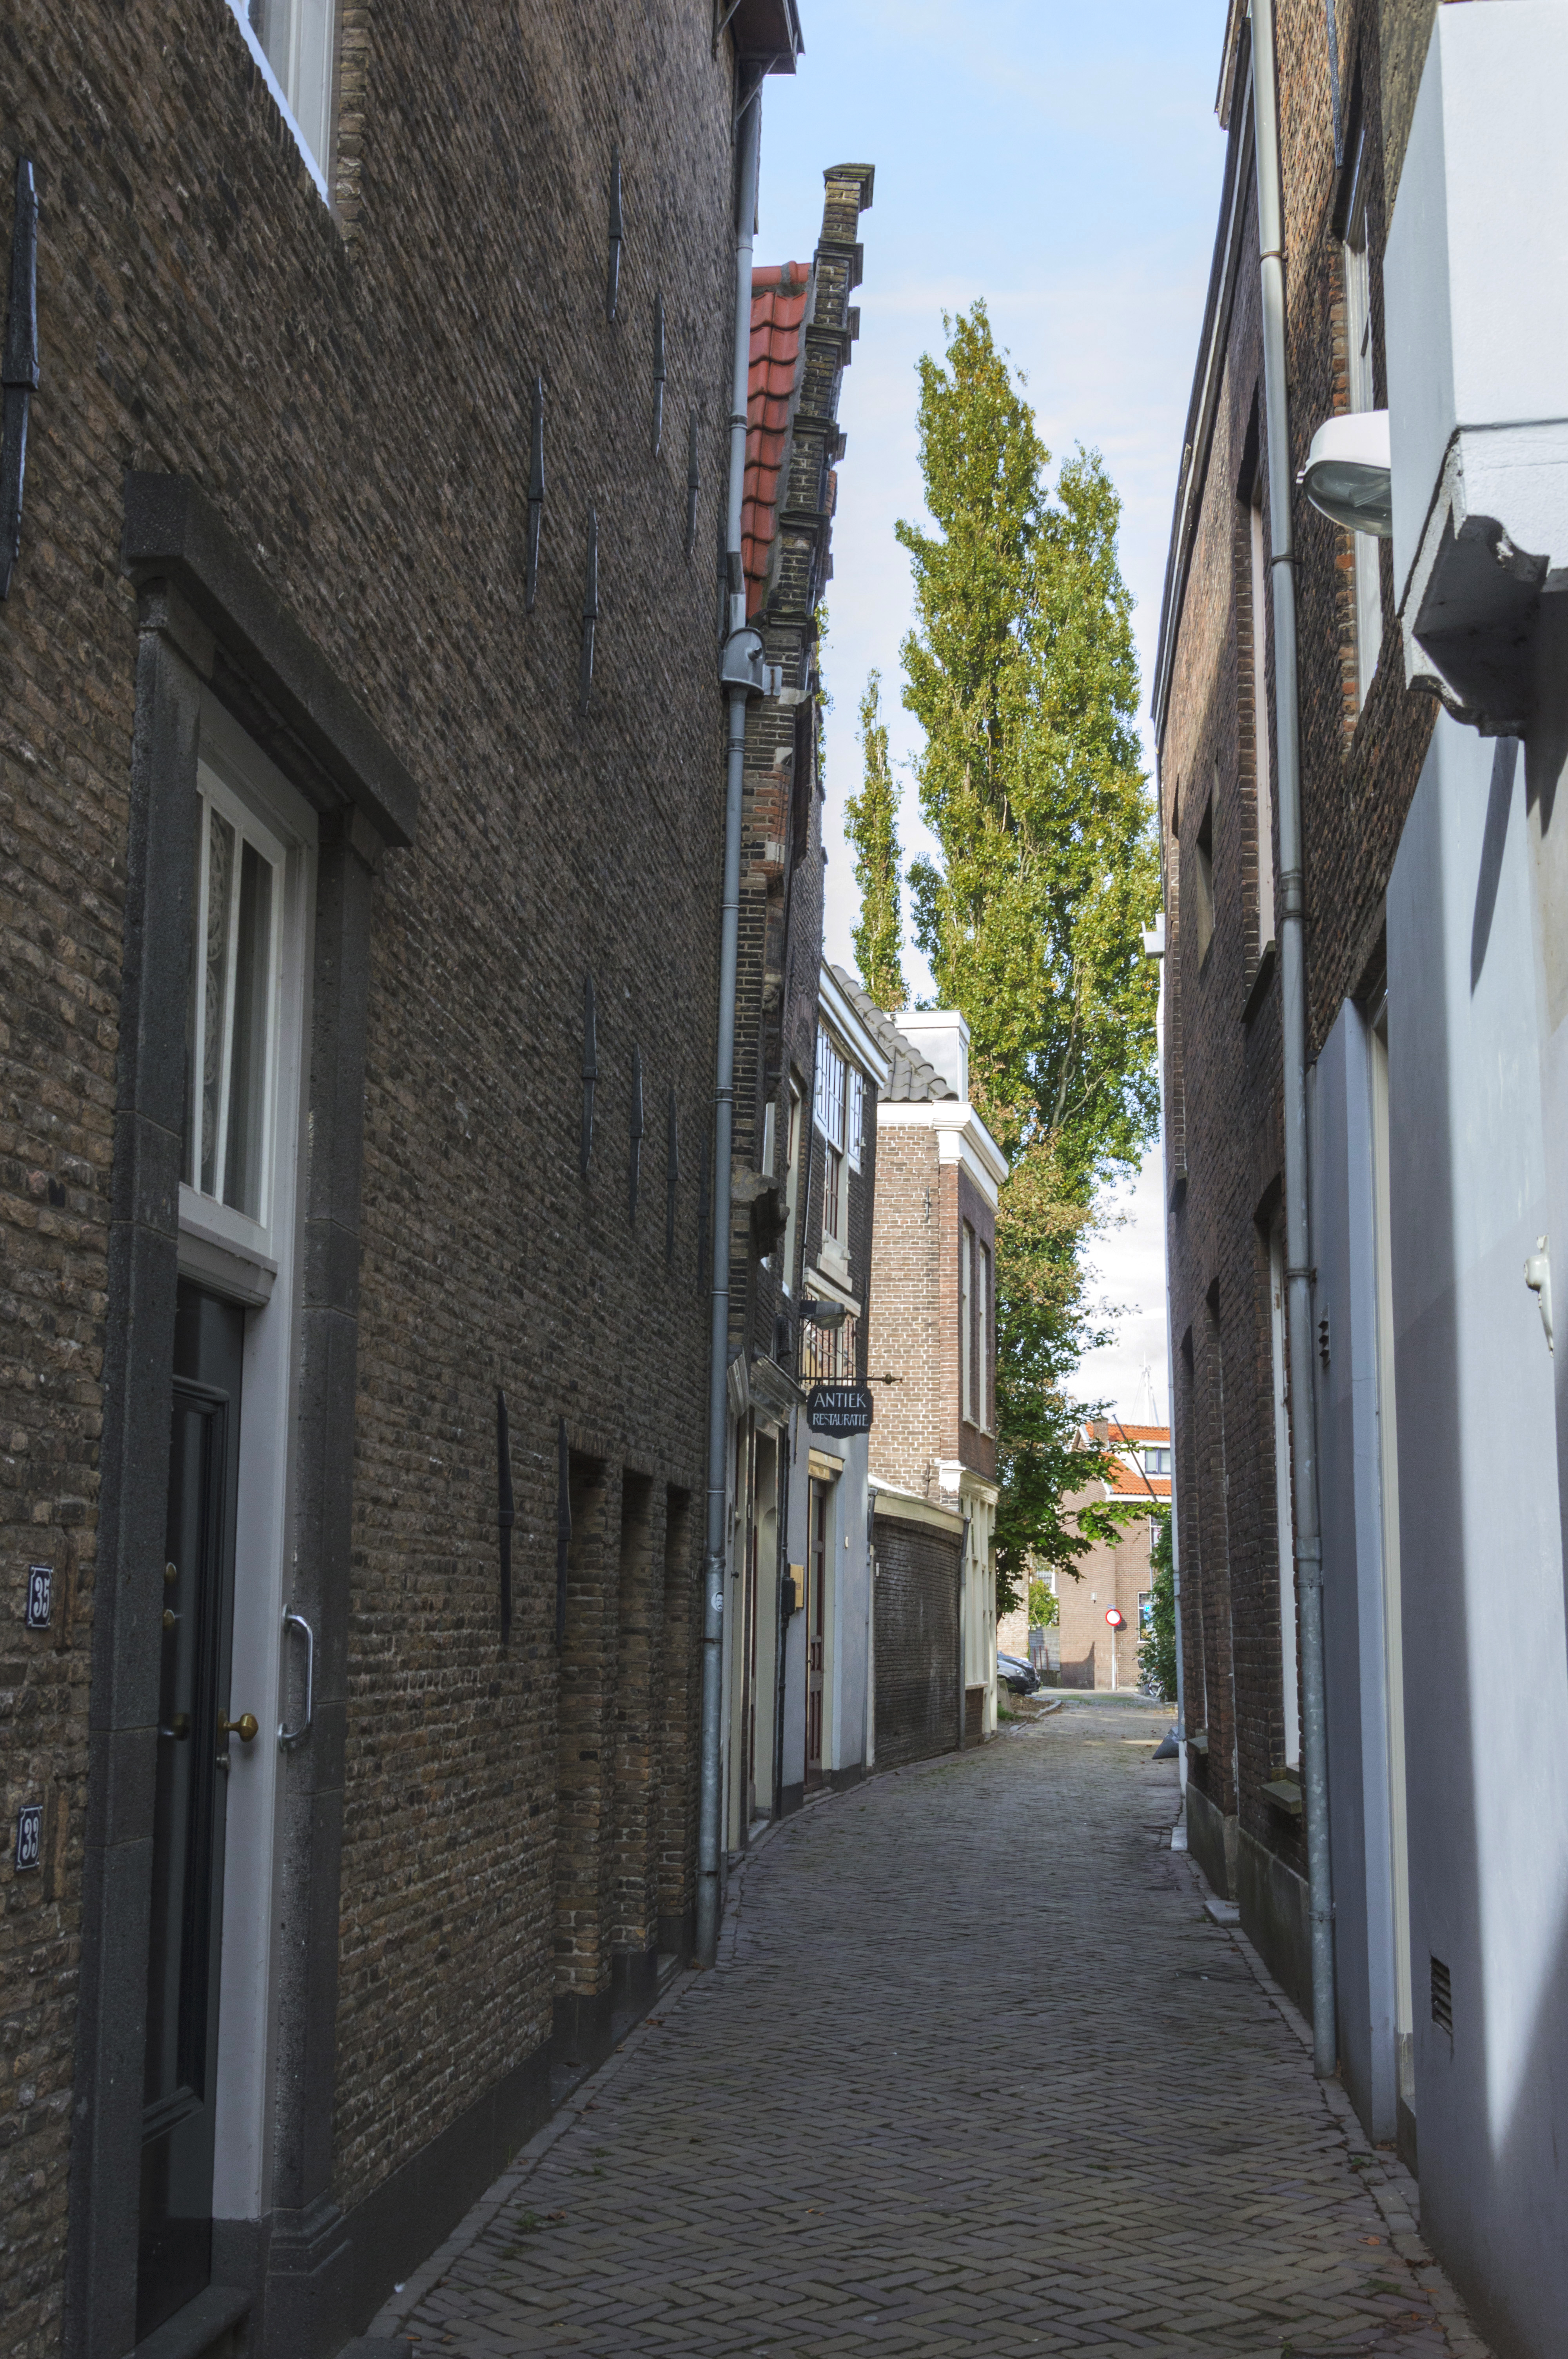
outdoor, architecture, road, street, photography, house, town, van, building, alley, city, photo, village, facade, property, nikon, historic, lane, holland, nederland, netherlands, infrastructure, dutch, outdoorphotography, picture, photograph, fotos, foto, fotografie, urbanphotography, geheugen, paulvandevelde, pdvandevelde, padagudaloma, dordrecht, stadsfotografie, nederlandinfotos, historisch, urbanfotografie, stadswandeling, architectuur, pvdvfotografie, pdvandeveldedordrecht, diep, rondjedordt, dedordtevaer, dutchphotography, nederlandsefotografie, dutchphotogaraphy, totallydutch, fotografienederland, hollandsefotografie, fotografieholland, grotekerksbuurt, dordtmonumenteel, fotosdordrecht, fotosvandordrecht, erfgoedcentrumdiep, openmonumentendag, neighbourhood, urban area, residential area, human settlement, paulvandeveldedordrecht, regionaalarchiefbeeldbank, regionaalarchiefbeeldbankdiephet, collonade